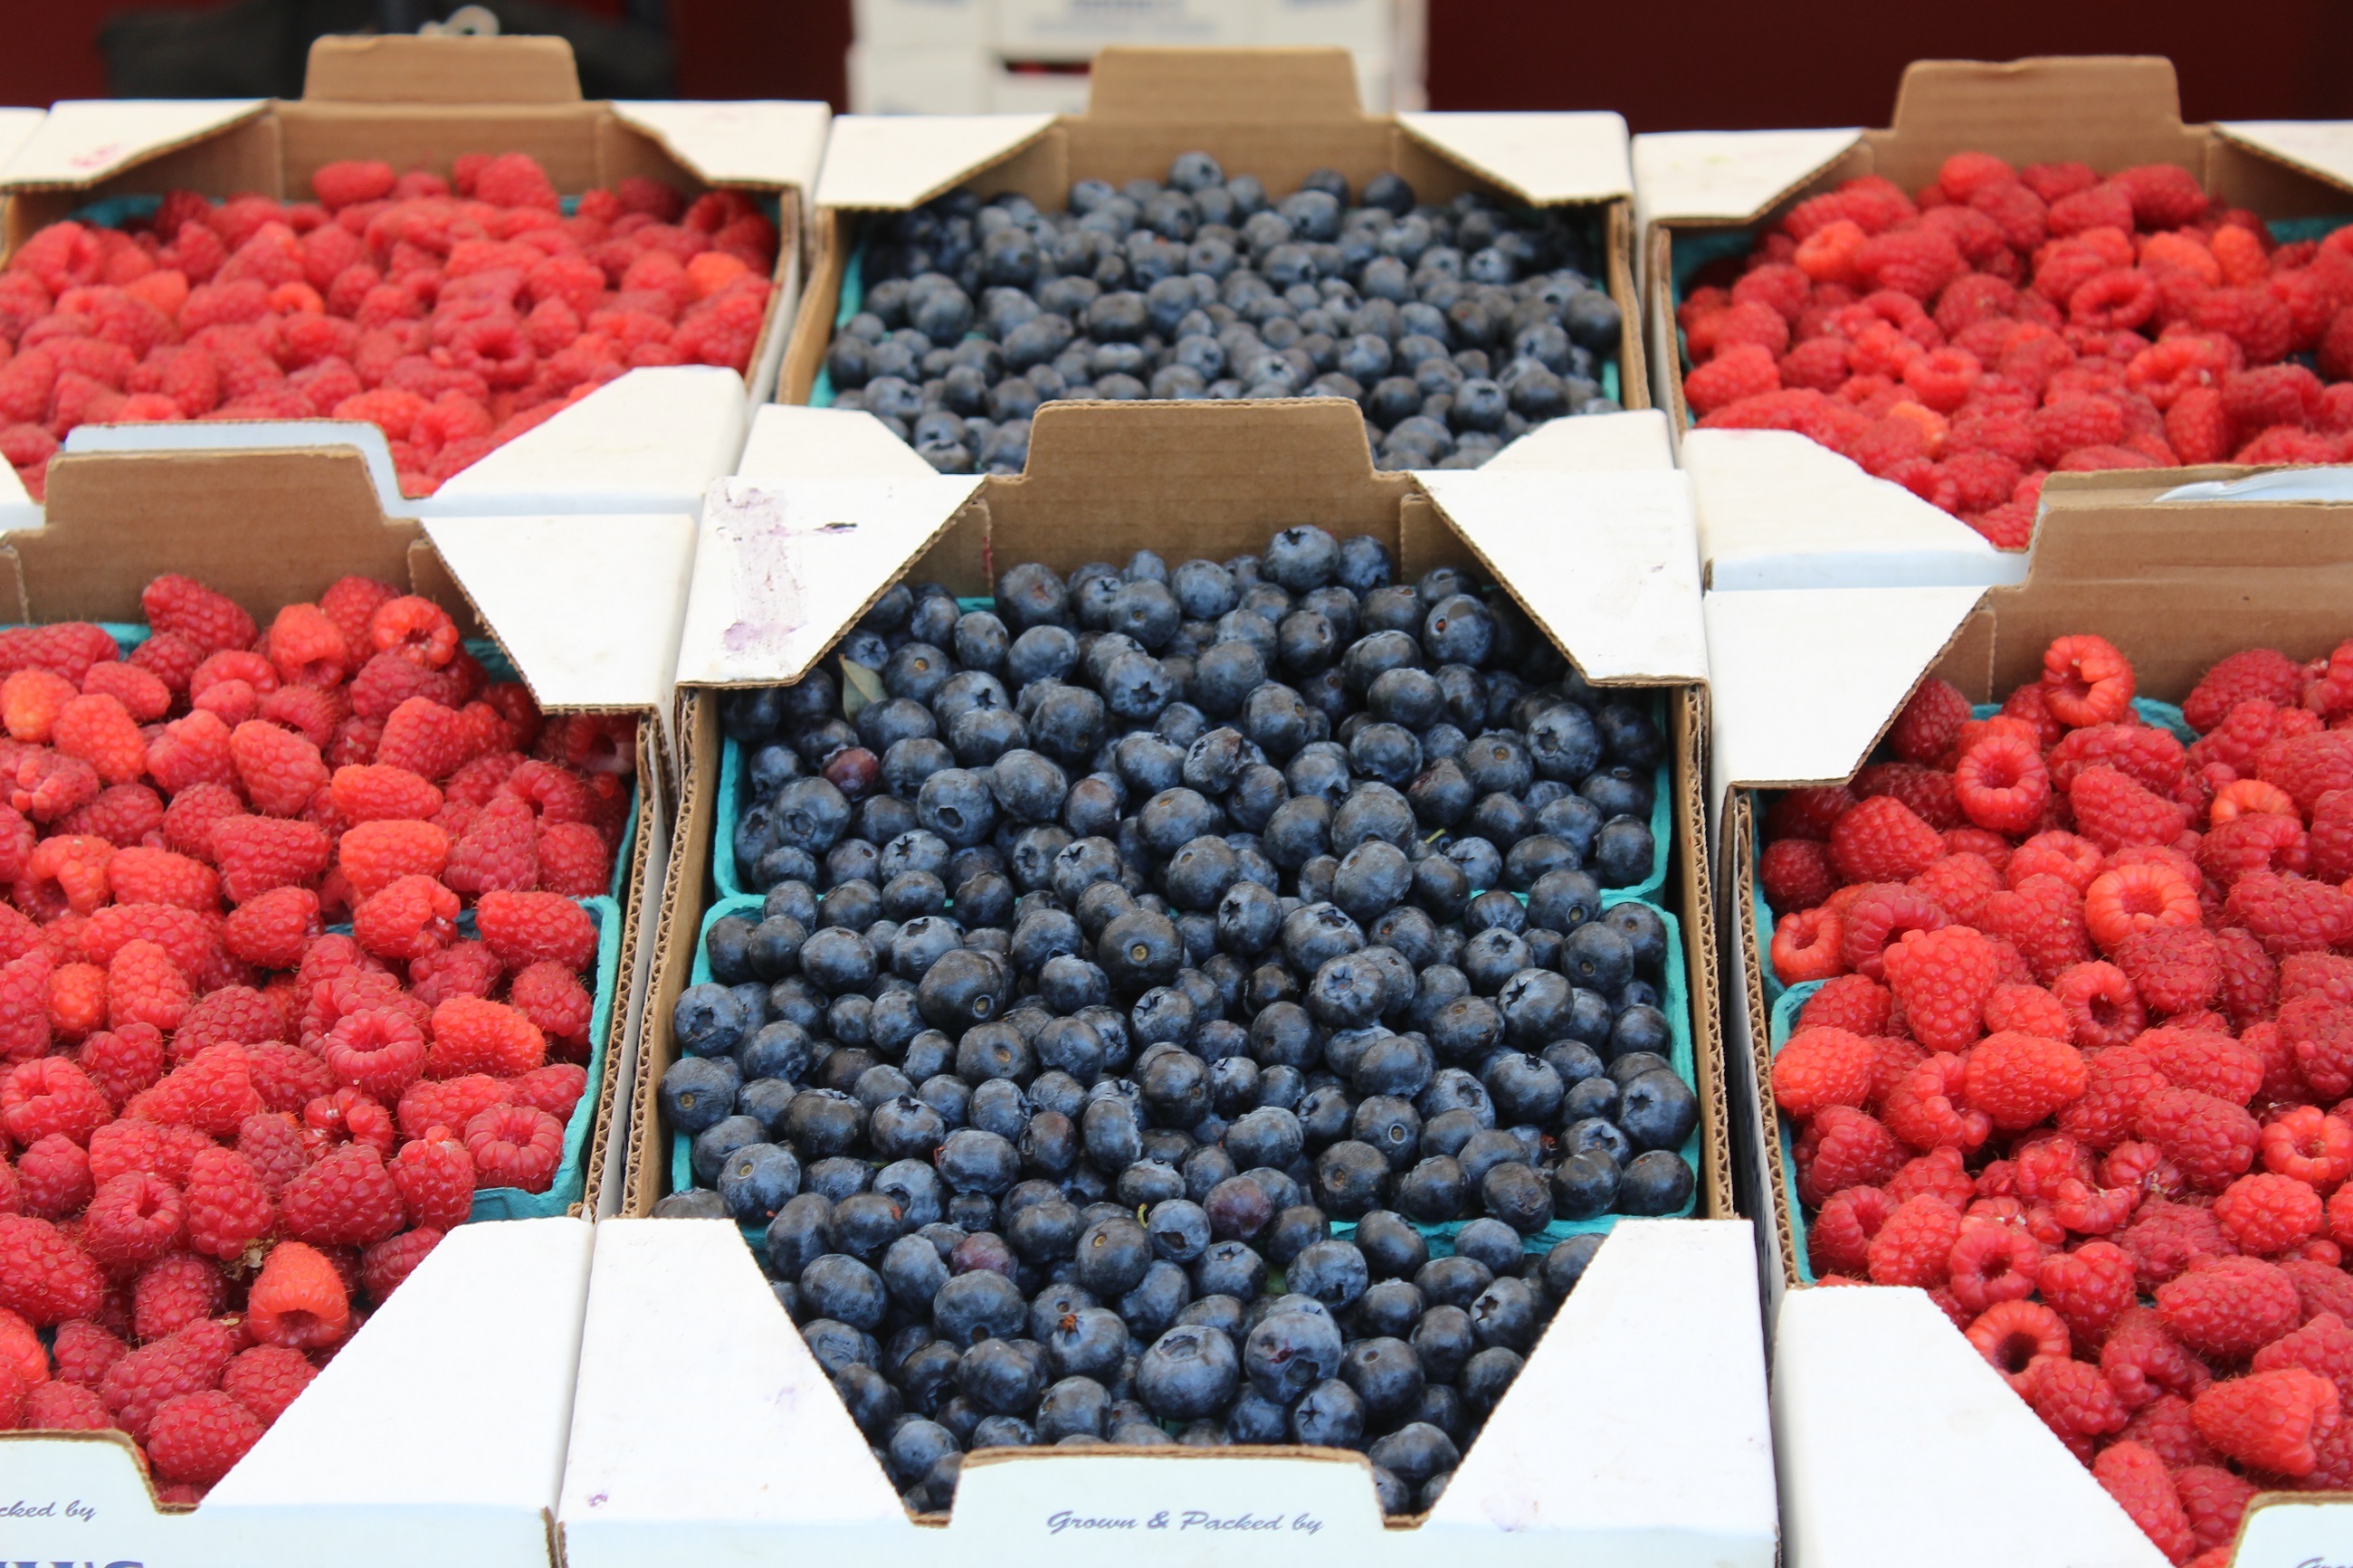
plant, farm, fruit, berry, ripe, food, red, harvest, ingredient, produce, crop, fresh, blue, colorful, agriculture, juicy, healthy, farmers market, berries, nutrition, blueberries, raspberries, raw, flowering plant, land plant